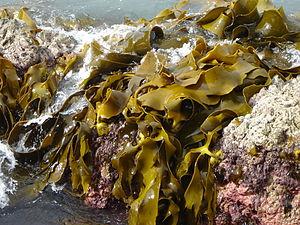
Durvillaea antarctica sur les côtes de la Nouvelle-Zélande.
Kelp est un mot anglais servant à désigner plusieurs espèces de grandes macroalgues brunes appartenant à différents ordres.